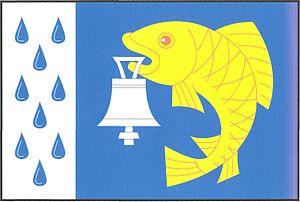
Mokrouše est une commune du district de Plzeň-Ville, dans la région de Plzeň, en République tchèque. Sa population s'élevait à 269 habitants en 2018.